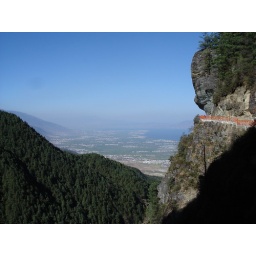
Ear lake because of the shape when viewed from above. It's at about 2000m and the mountains tower around it.